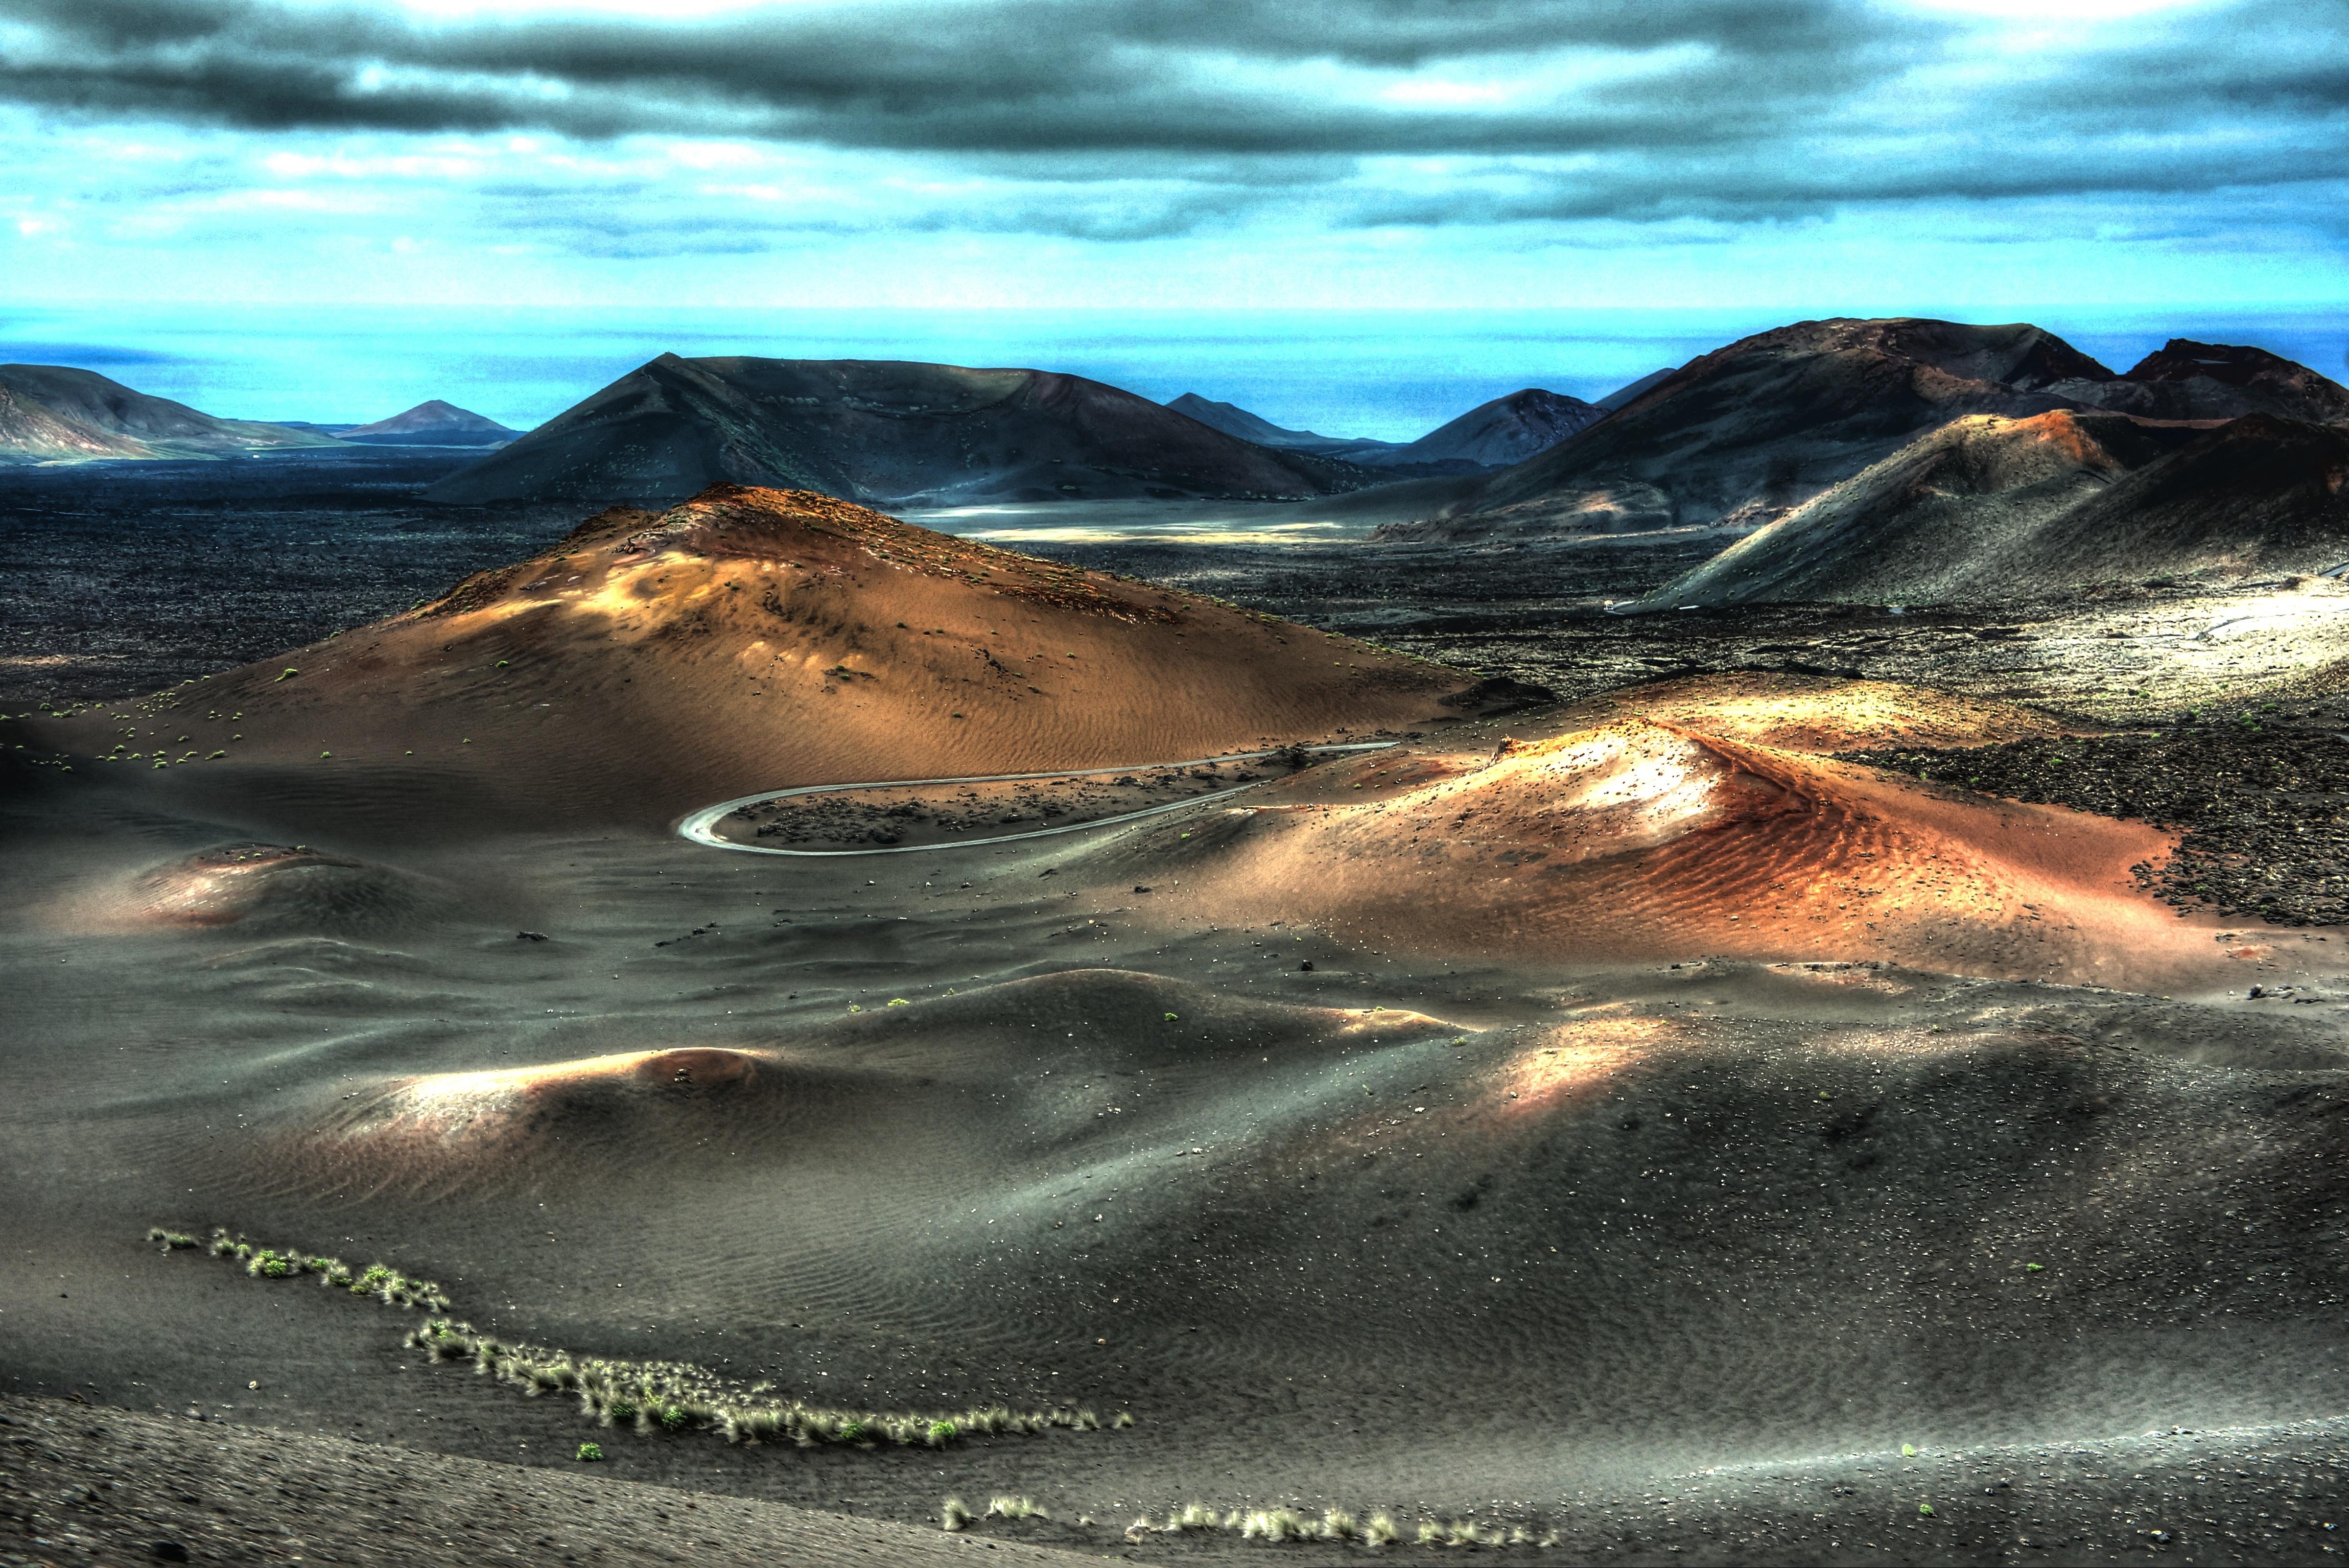
landscape, sea, coast, sand, horizon, mountain, cloud, sunrise, morning, hill, wave, dawn, travel, volcano, plateau, surreal, loch, lanzarote, landform, natural environment, geographical feature, atmospheric phenomenon, wind wave